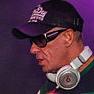
Age: 44